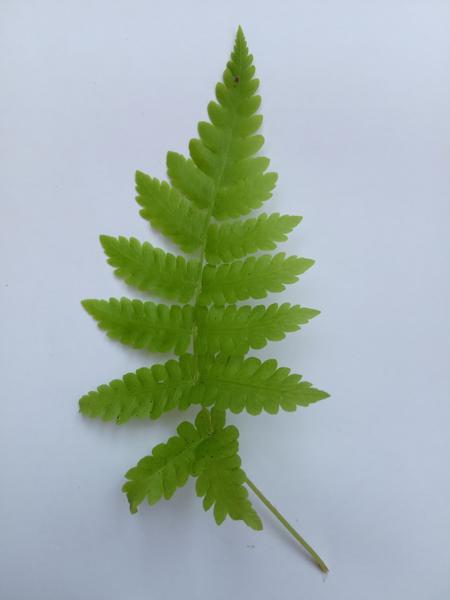
Weed species: Pteris vittata